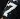
Number: 7